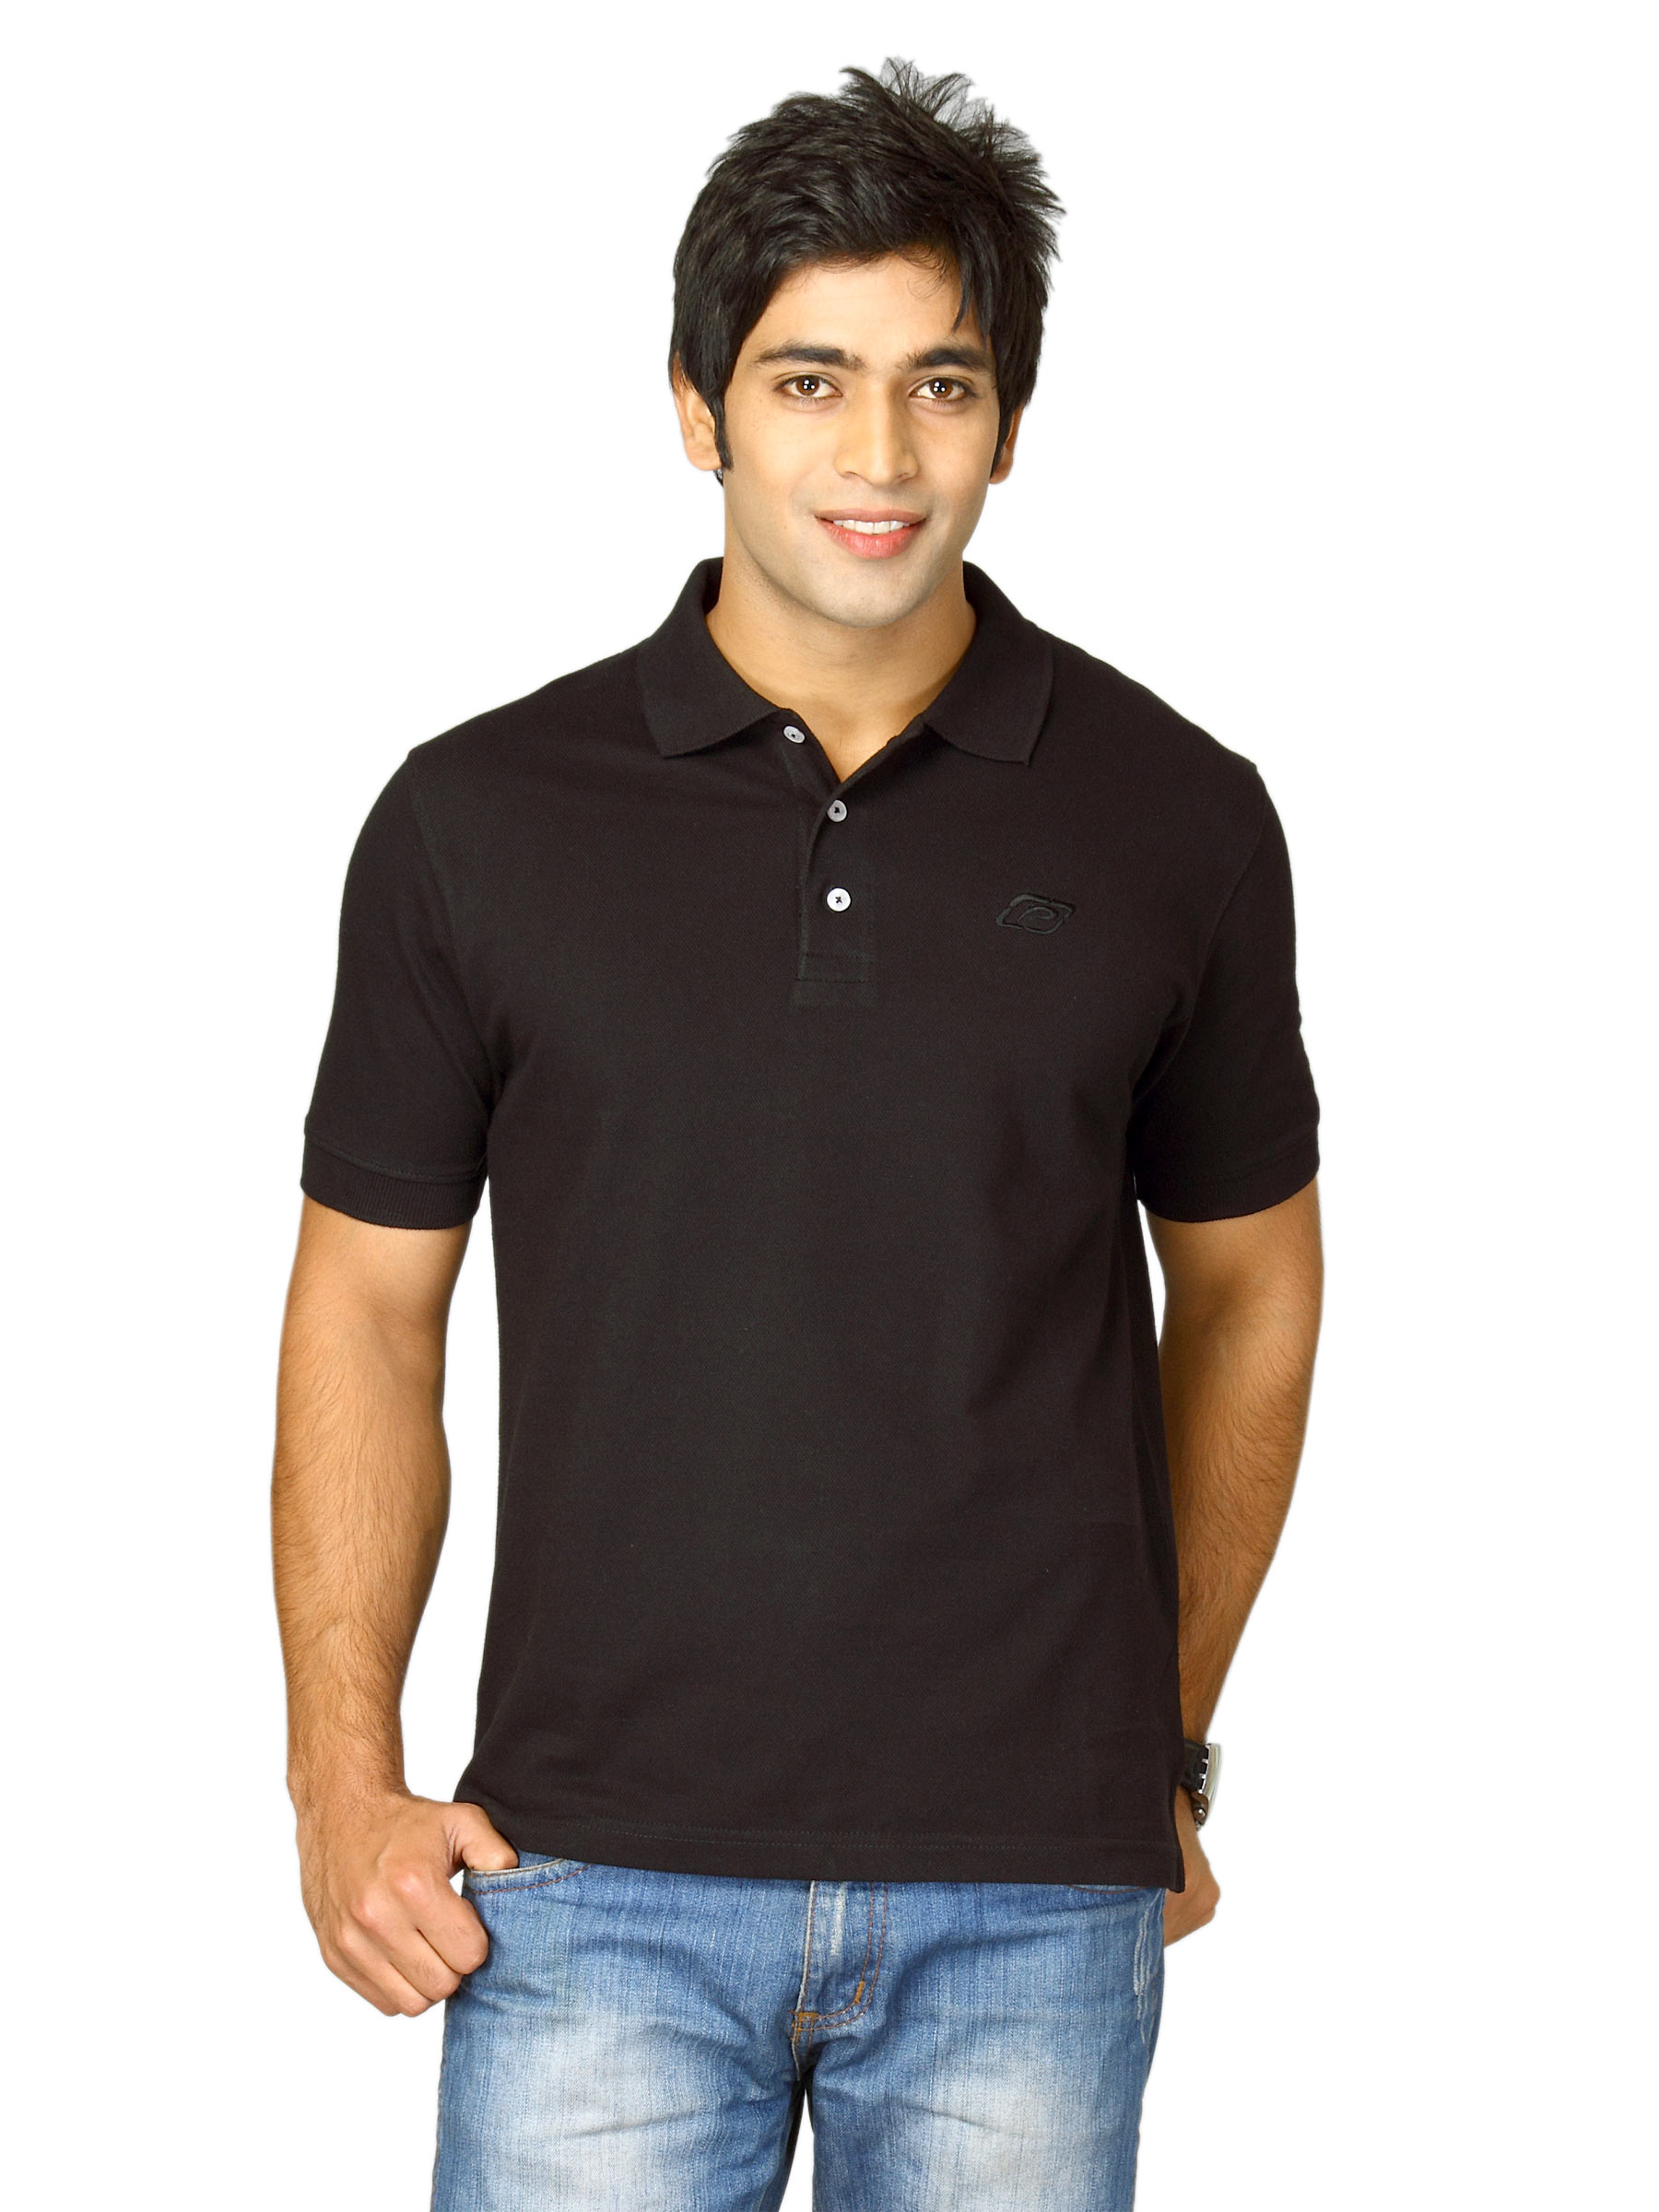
Proline Men Black Polo T-shirt
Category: Apparel / Topwear / Tshirts
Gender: Men
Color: Black
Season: Fall 2011
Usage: Casual